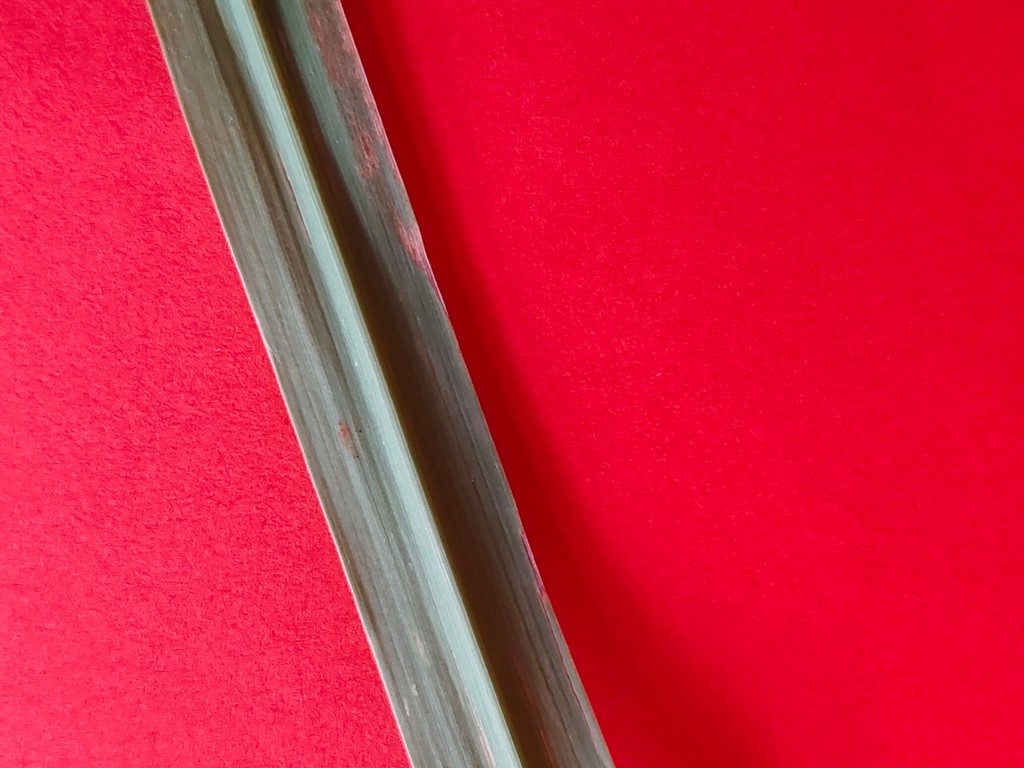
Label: Unhealthy